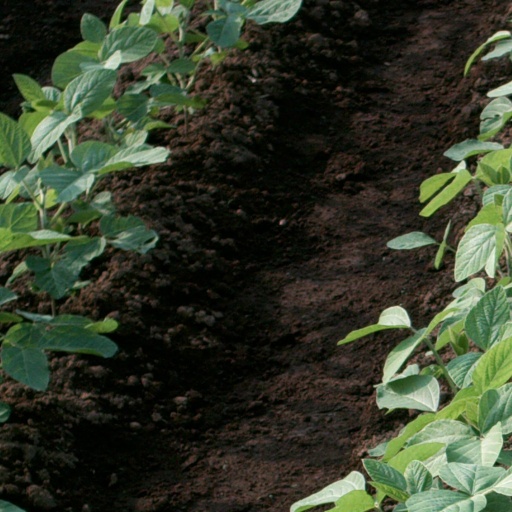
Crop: soybean